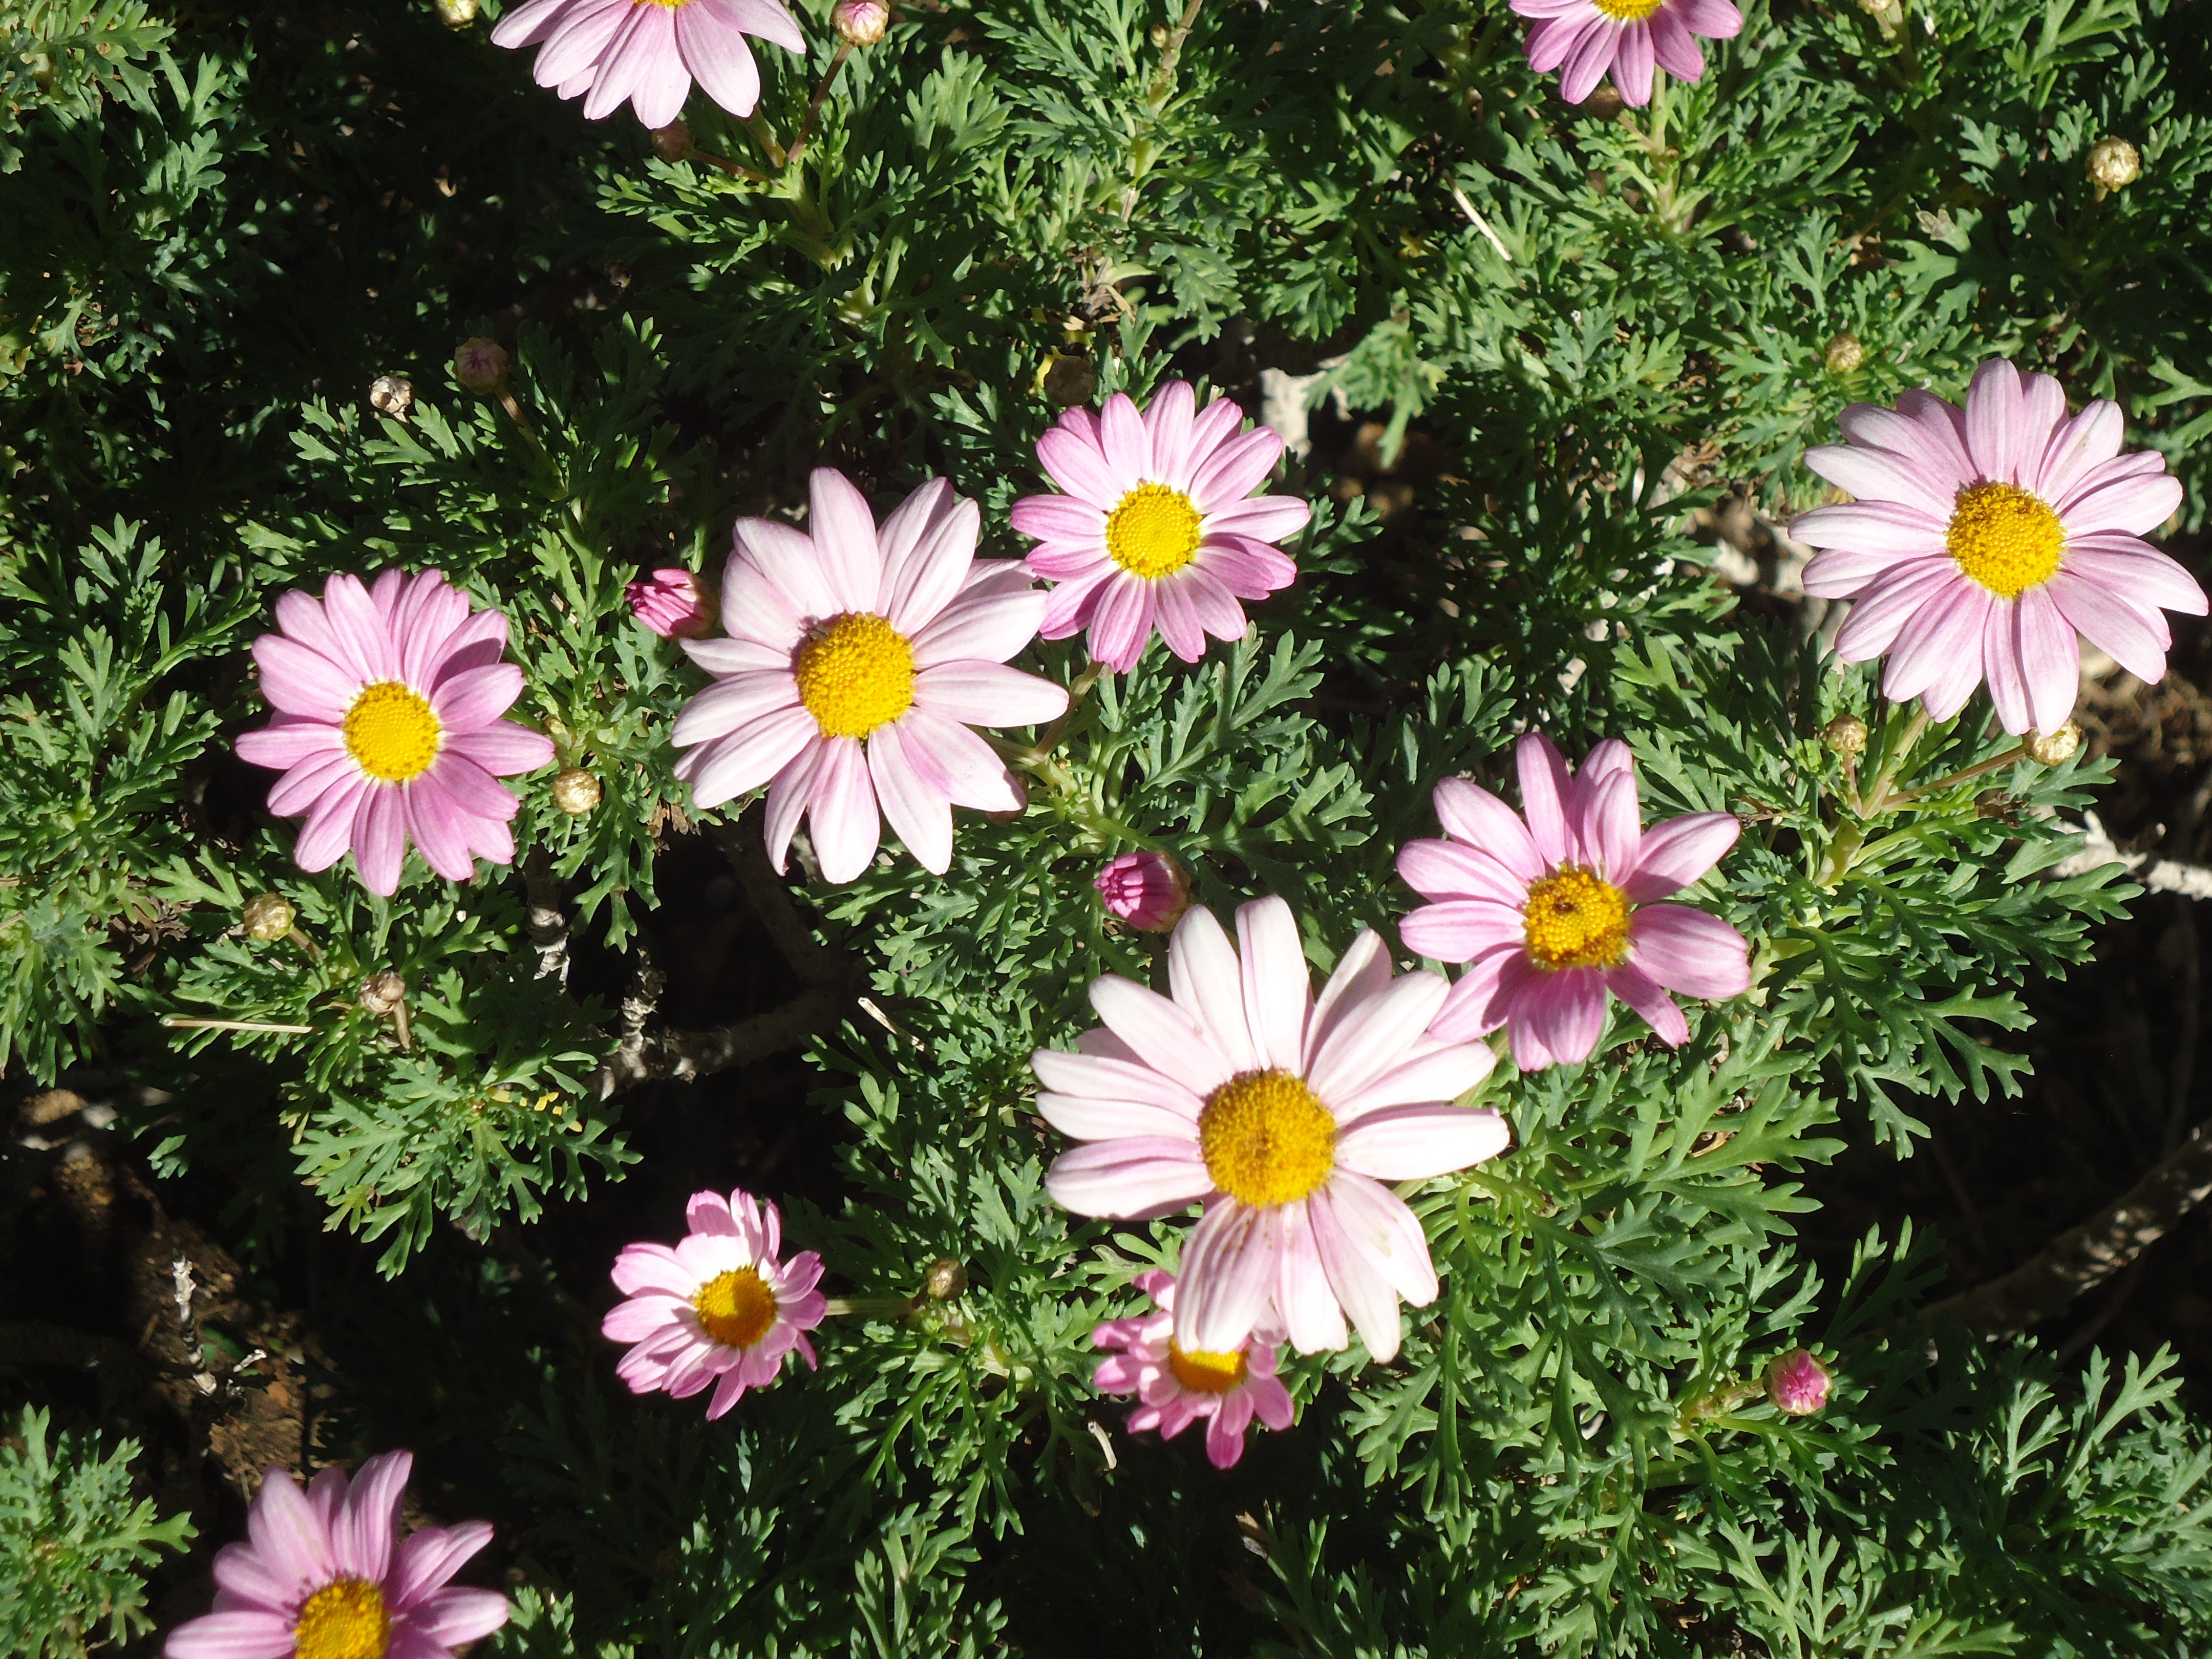
nature, plant, flower, petal, spring, botany, flora, flowers, dahlia, roses, aster, flowering plant, daisy family, asterales, annual plant, land plant, marguerite daisy, garden cosmos